Moms for Liberty

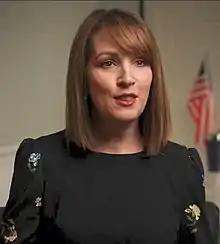
Moms for Liberty co-founder Tina Descovich speaks to "Reason" magazine in December 2021.

Moms for Liberty was co-founded in Florida on January 1, 2021, by former school board members Tina Descovich and Tiffany Justice, and by then-current school board member Bridget Ziegler, the wife of Florida Republican Party Chairman Christian Ziegler. In spring 2021, Christian Ziegler was removed from his position in the party because of a sexual assault allegation. Republican activist and campaign consultant Marie Rogerson is the third-leading member of Moms for Liberty. Descovich receives a stipend as Moms for Liberty's executive director.